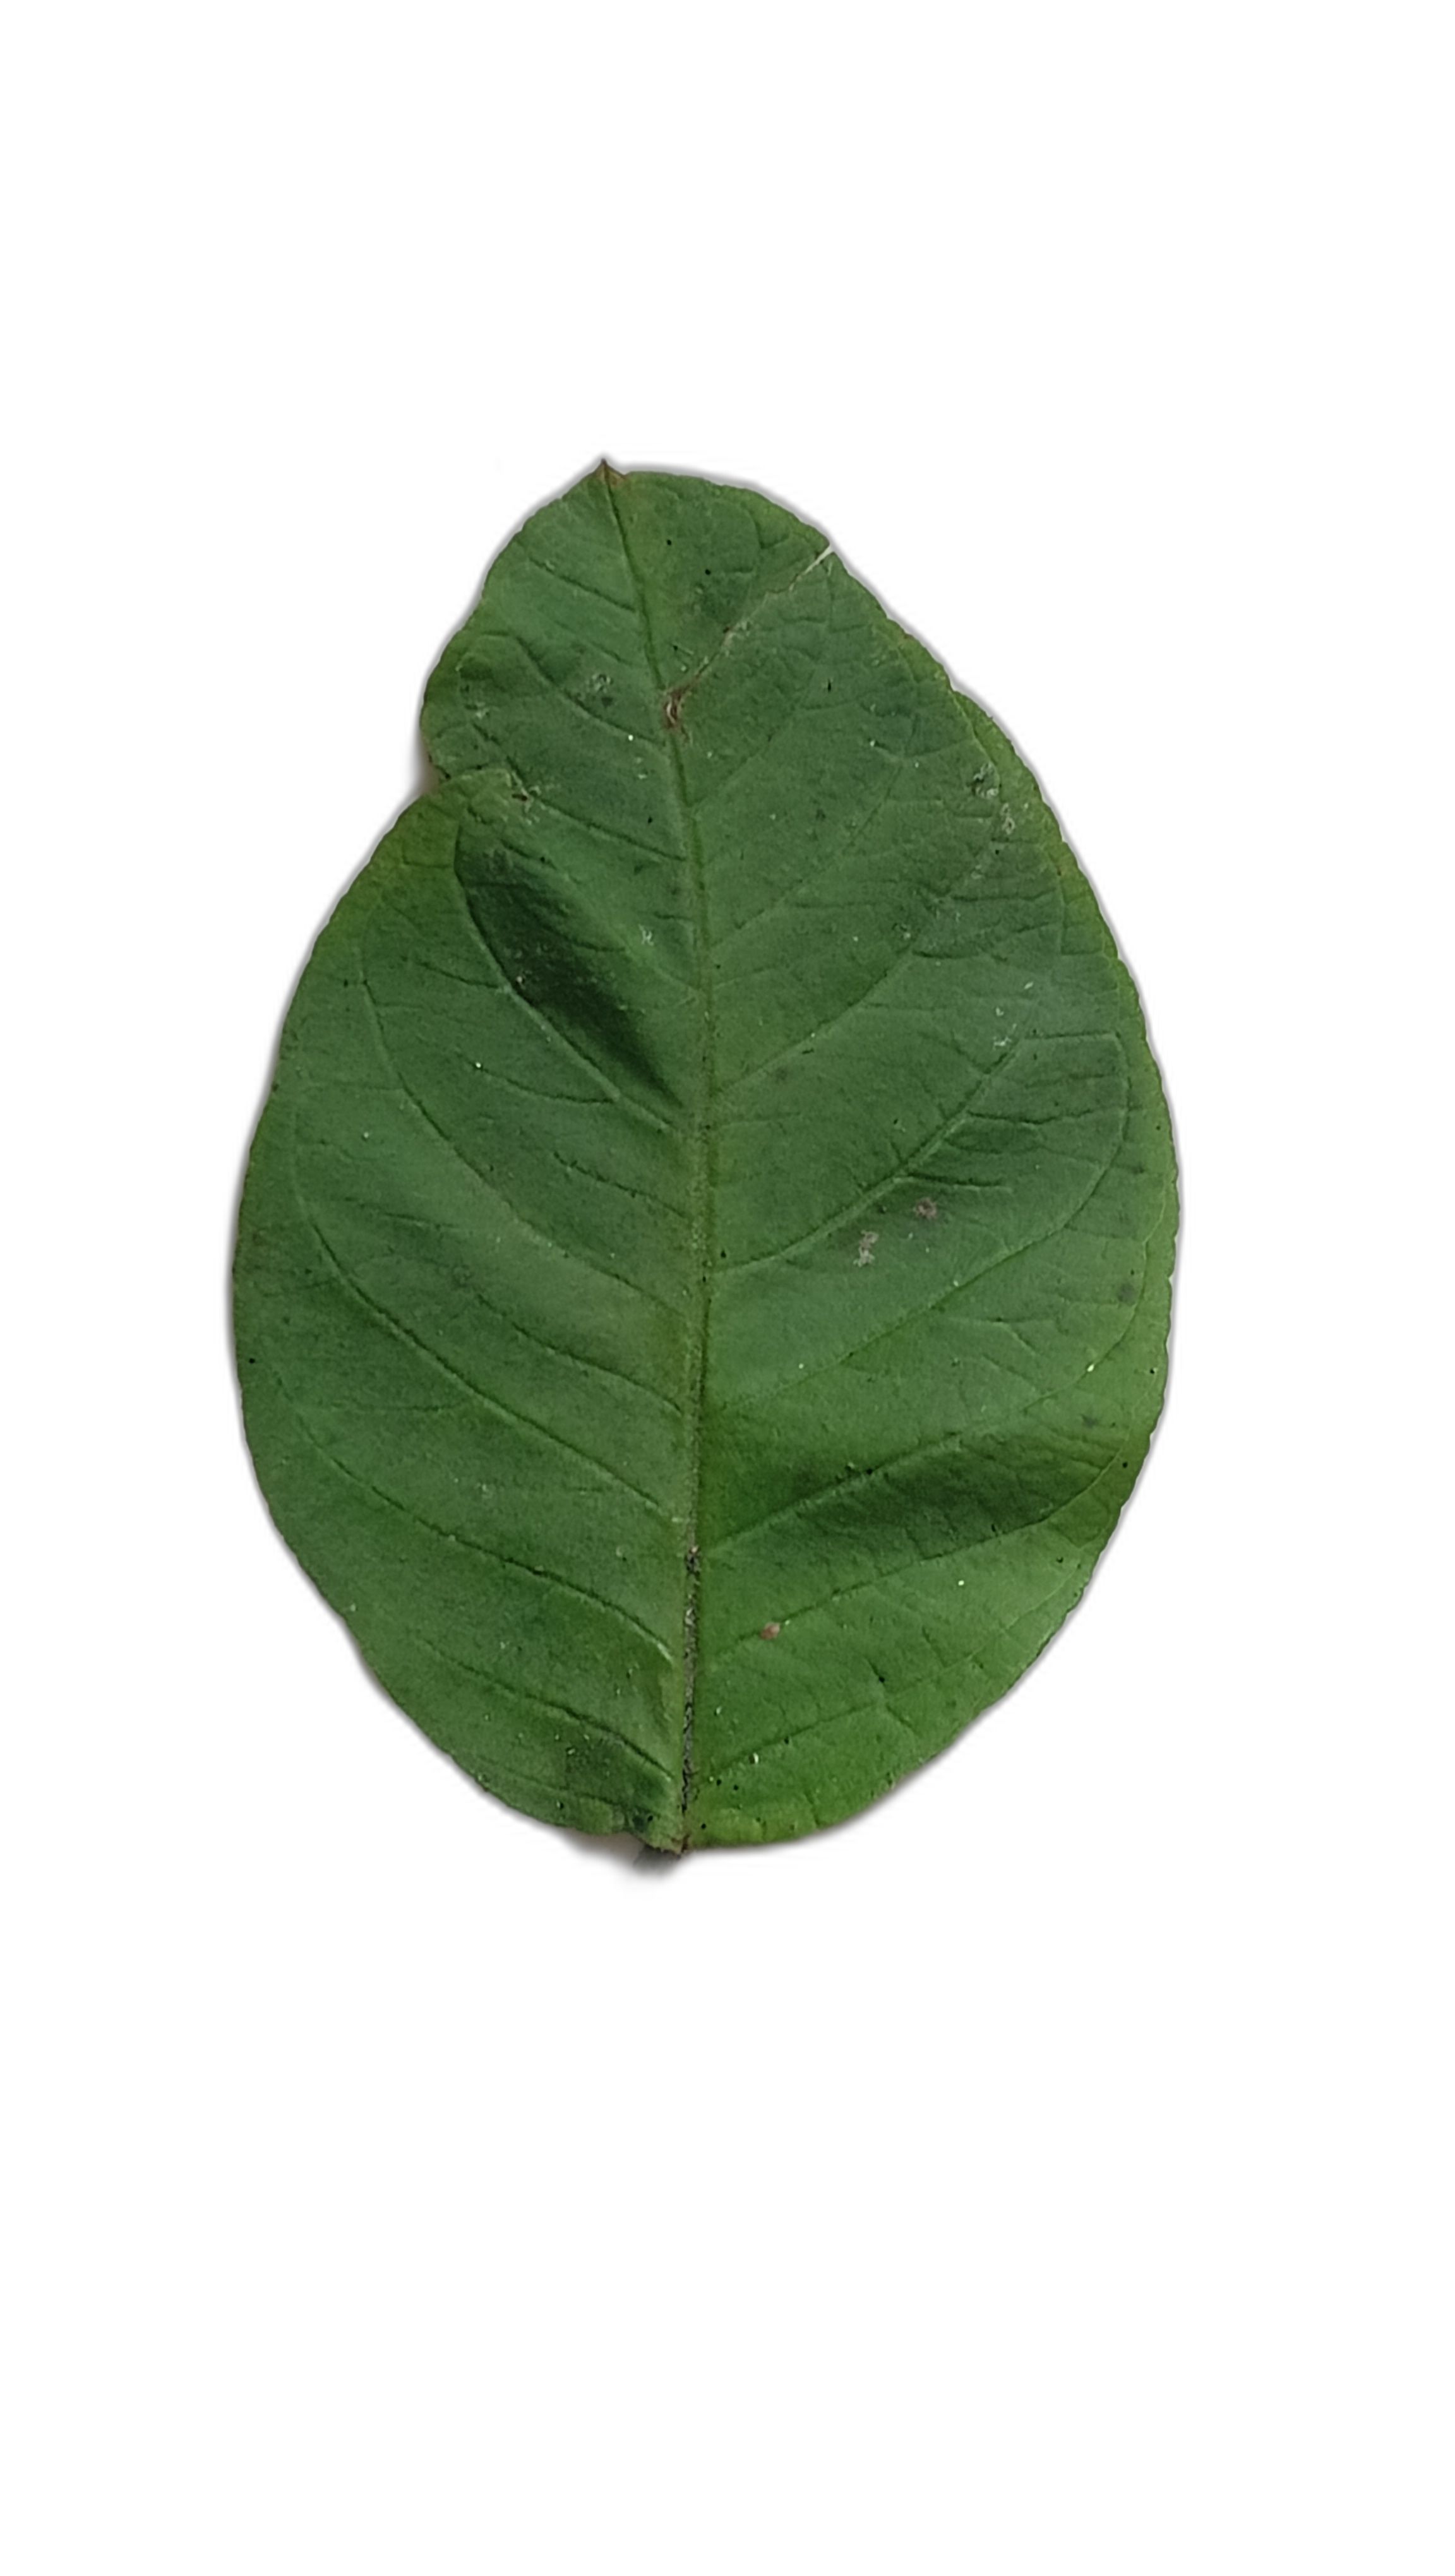
Plant part: leaf
Disease: Healthy